St. Mary's Beneficial Society Hall (Upper Marlboro, Maryland)

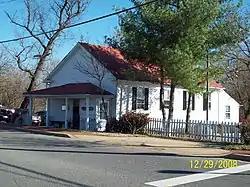
St. Mary's Beneficial Society Hall, December 2008

St. Mary's Beneficial Society Hall, constructed in 1892, is a historic building located in Upper Marlboro, Prince George's County, Maryland.